Aimi Kobayashi

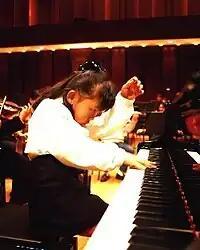
Aimi Kobayashi's 2004 debut playing the piano.

Aimi Kobayashi was born in Ube, Yamaguchi Prefecture and she lived there until February 2007 and later in Tokyo, started learning the piano at the age of three, played with an orchestra at age seven, and has been receiving tutelage from Yuko Ninomiya since the age of eight.